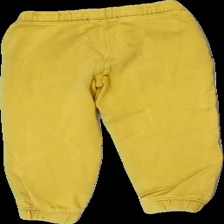
View: back
Type: Trousers
Category: Children
Brand: Not in the list
Brand text on label: Minimarket
Colors: Yellow
Material: 57% cotton, 43% viscose
Cut: Regular
Size: 104
Season: All
Stains: Major
Price range: <50
Recommended usage: Export
Comment: washed out